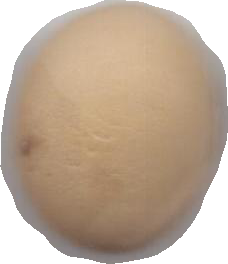
Variety: Anjasmoro